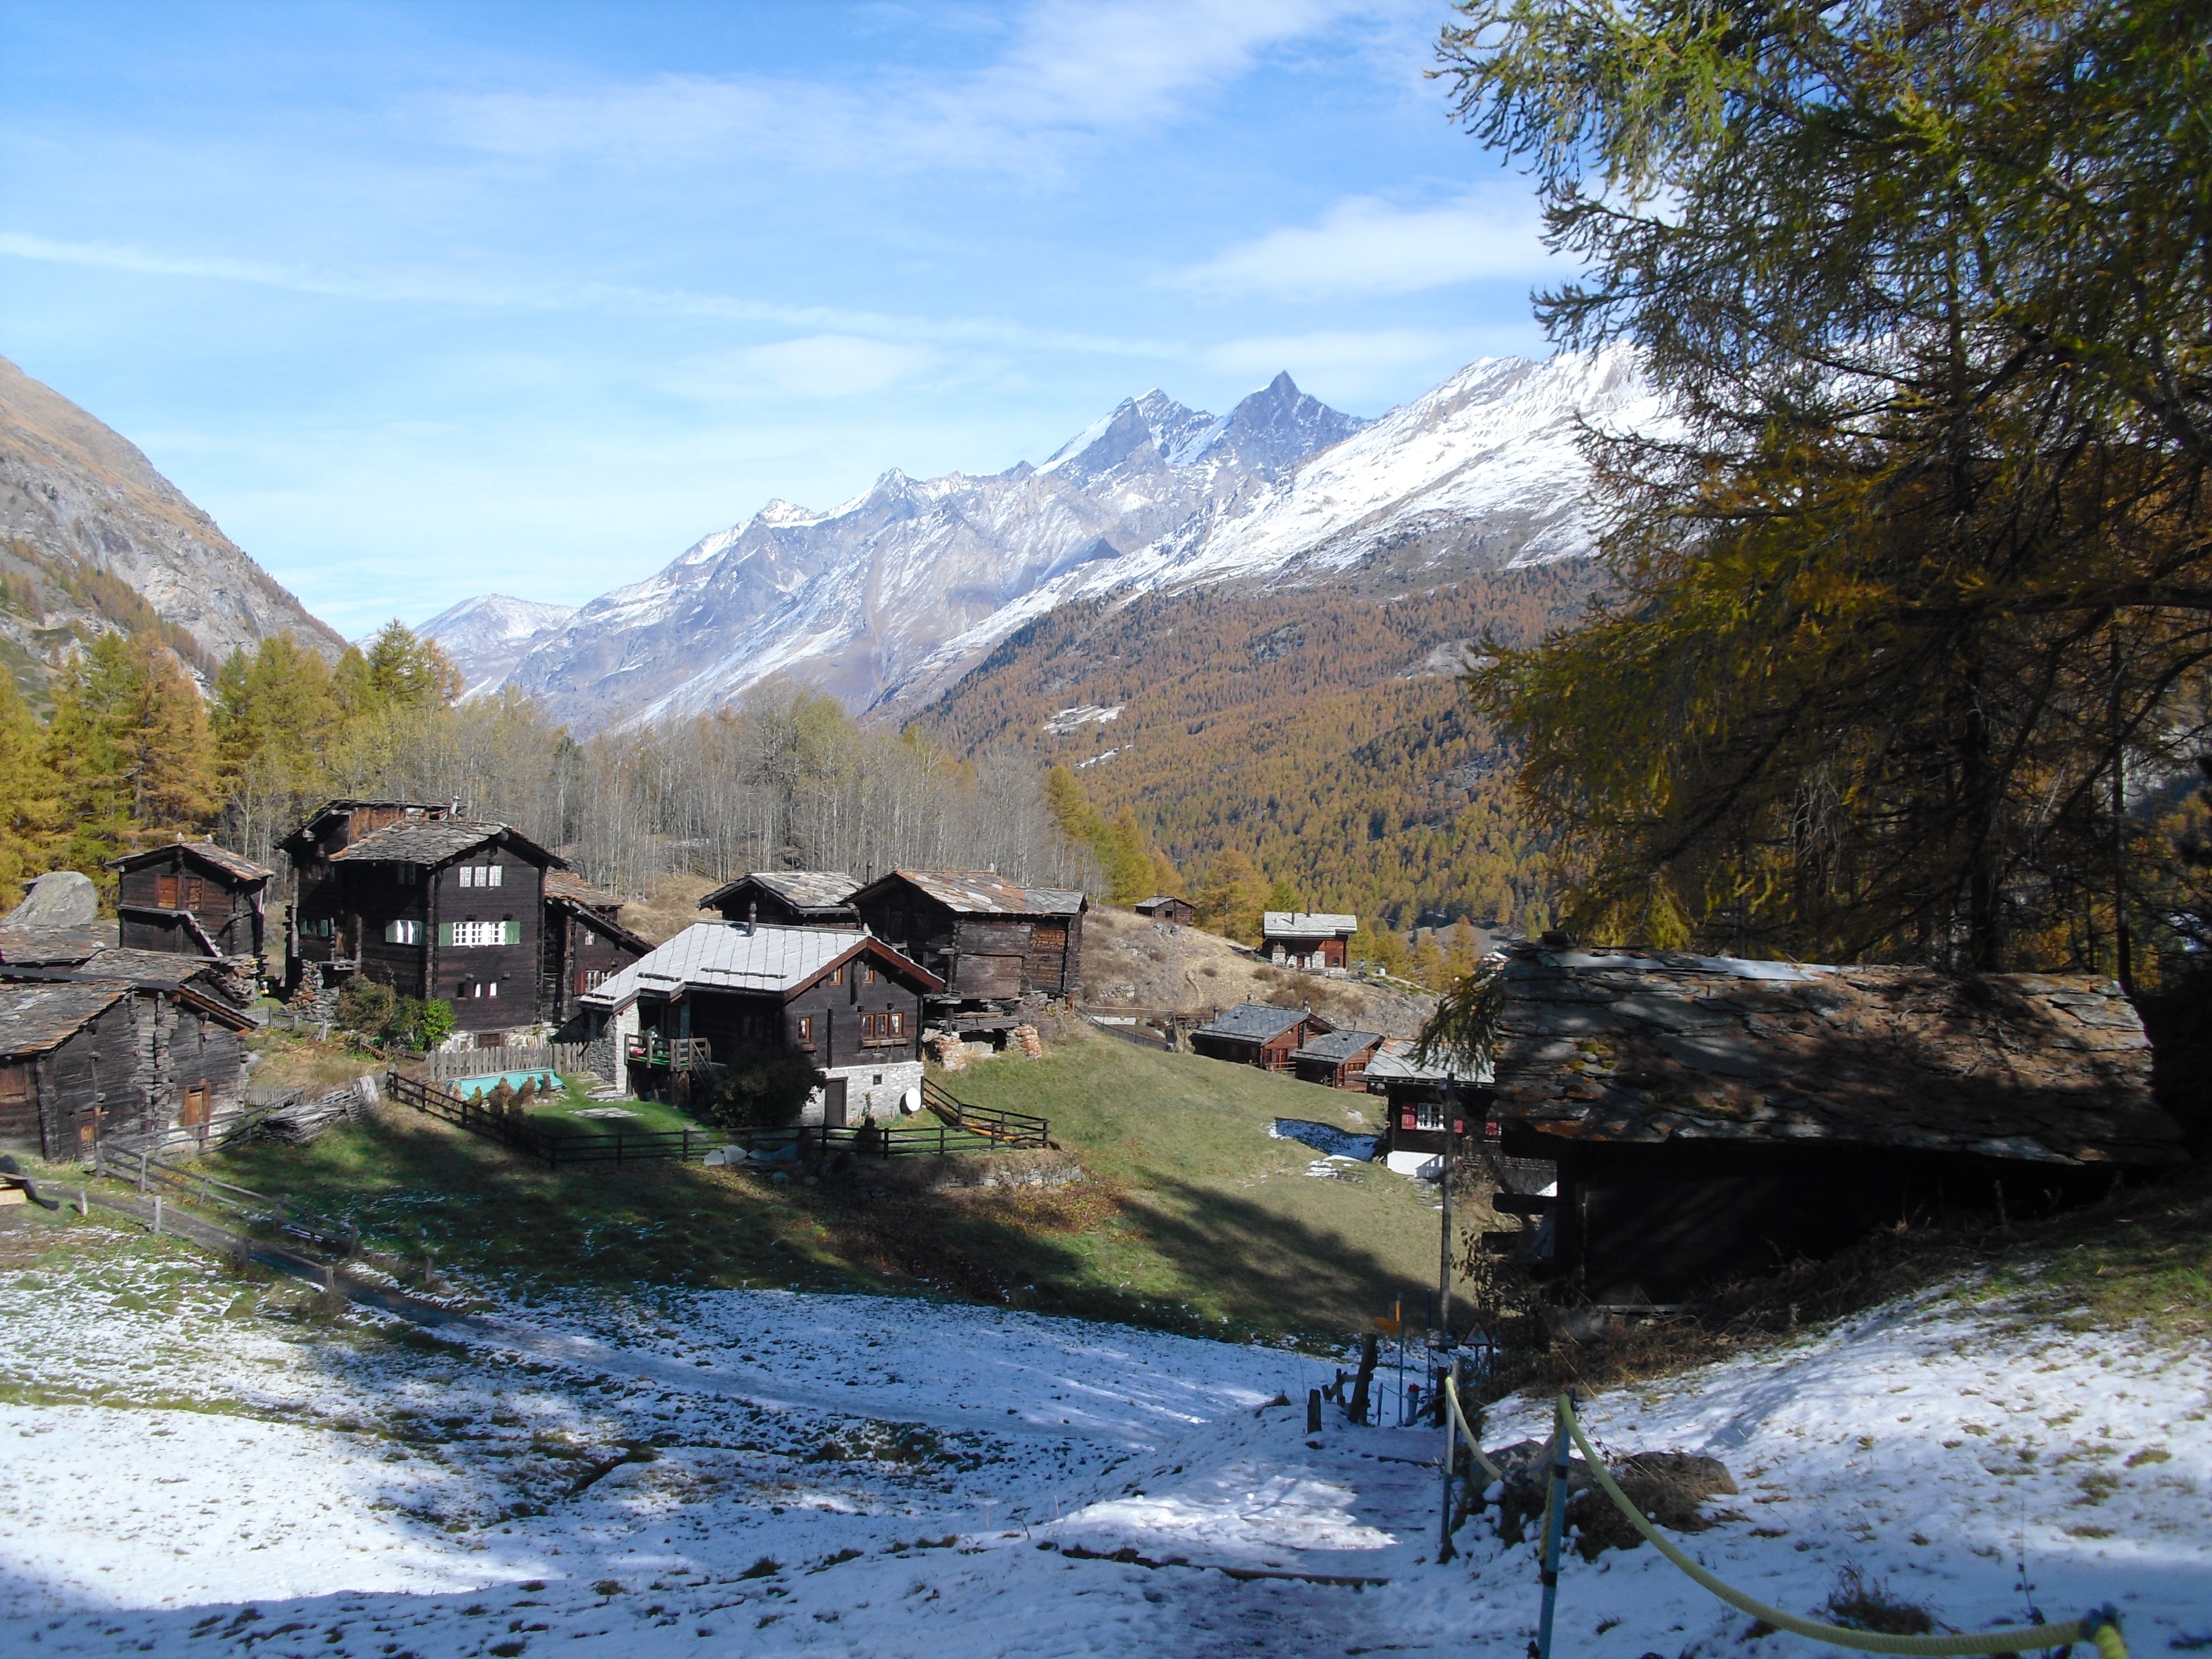
landscape, wilderness, walking, mountain, trail, lake, adventure, valley, mountain range, stream, spring, autumn, alpine, ridge, mountains, alps, backpacking, switzerland, loch, mountain pass, zermatt, mountainous landforms